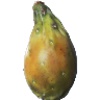
Label: Cactus fruit 1